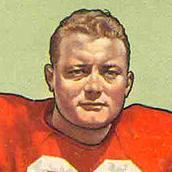
Age: 29